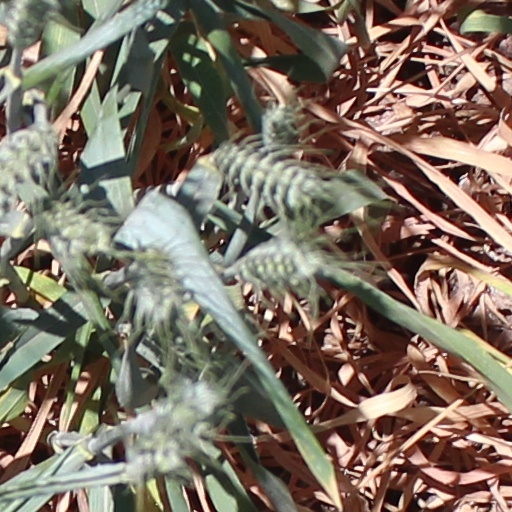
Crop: wheat